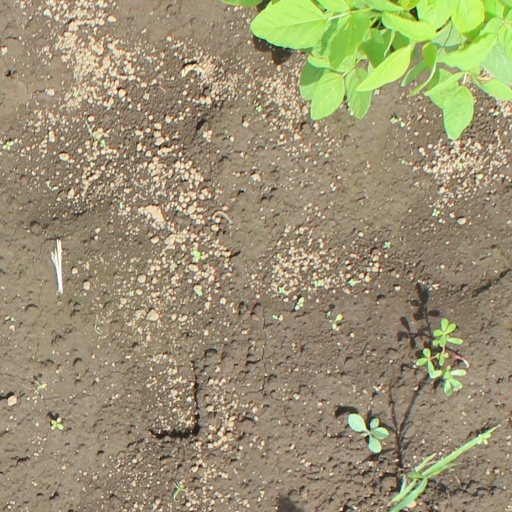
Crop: soybean